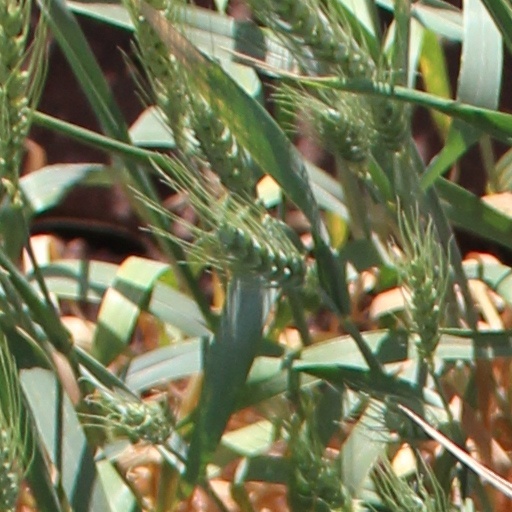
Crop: wheat